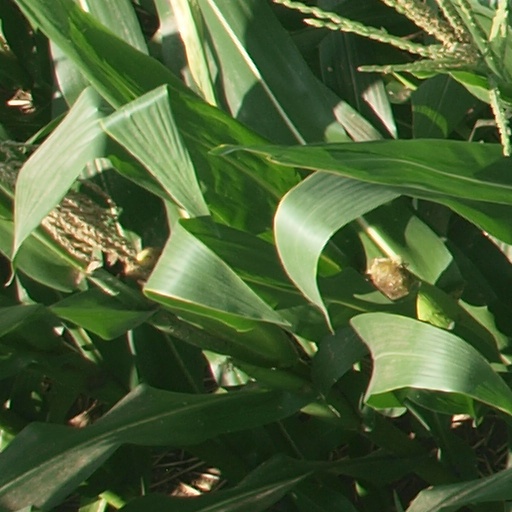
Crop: maize; corn